Moore Hall, County Mayo

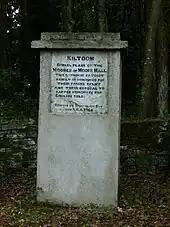
Signage at Kiltoom, where members of Moore family are buried

The house at Moore Hall was designed by John Roberts, an architect from Waterford who also designed Tyrone House in County Galway in a similar style. It was built between 1792 and 1796, and was occupied by various members of the extended Moore family until the turn of the 20th century.